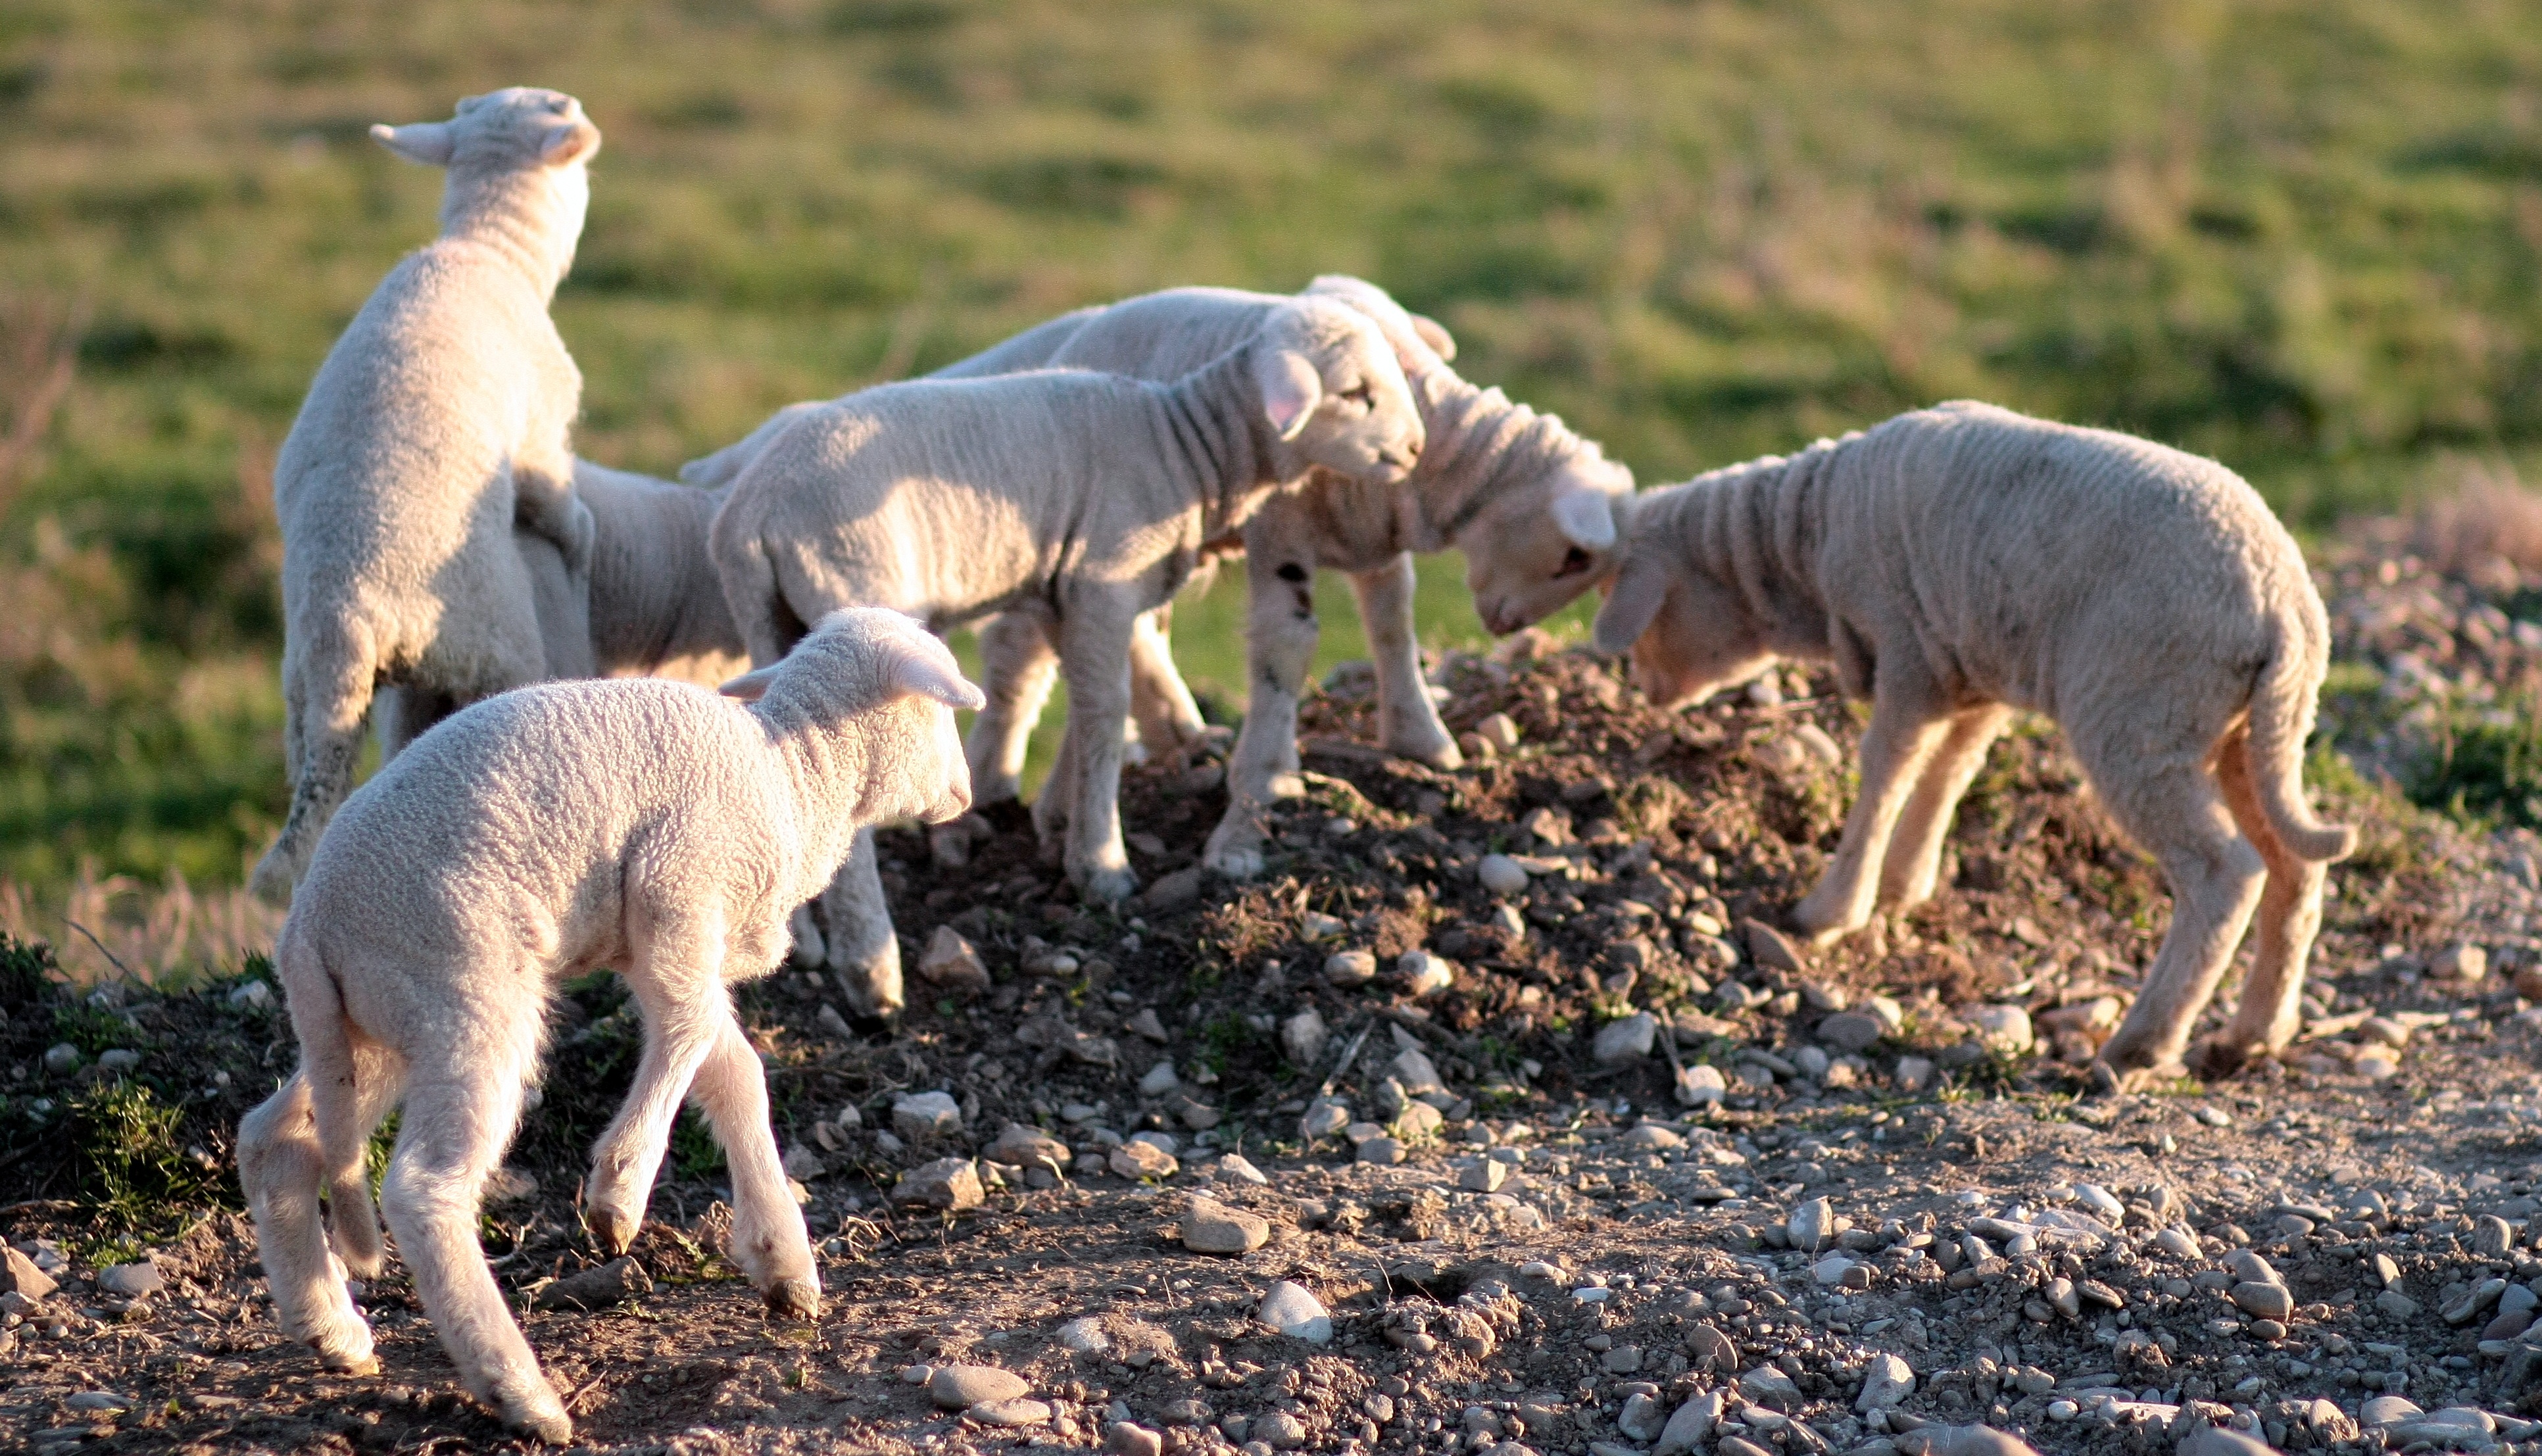
play, wildlife, pet, herd, grazing, sheep, mammal, fauna, lamb, vertebrate, sheeps, safari, the flock, bighorn, camel like mammal